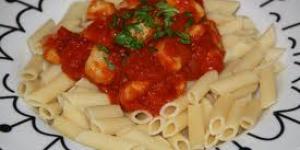
macarrones con sepia